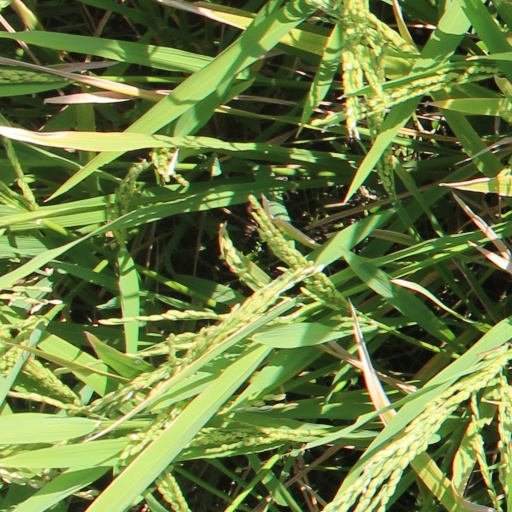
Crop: rice